Full-mold casting

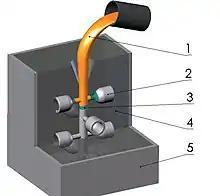
Full-mold casting

First, a pattern is usually made from polystyrene foam, which can be done many different ways. For small volume runs the pattern can be hand cut or machined from a solid block of foam; if the geometry is simple enough it can even be cut using a hot-wire foam cutter.